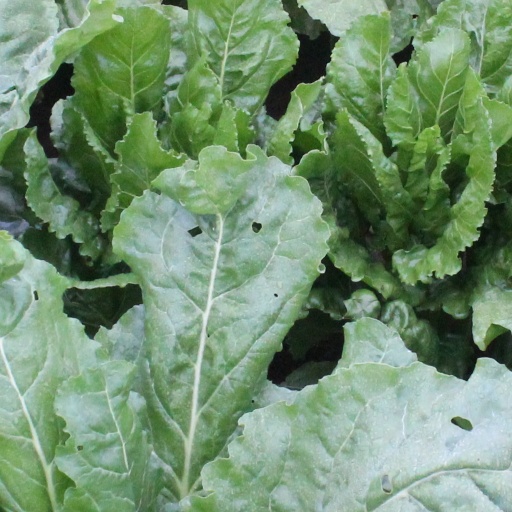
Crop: sugar beet